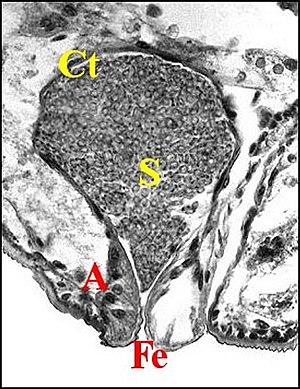
Spermatozoïdes emplissant le canal commun terminal d'un mâle de Mastophora venant de sortir du cocon.
Mastophora est un genre d'araignées aranéomorphes de la famille des Araneidae et de la sous-famille des Mastophorinae, avec les genres Agatostichus, Cladomelea et Acantharachne, Dicrostichus.